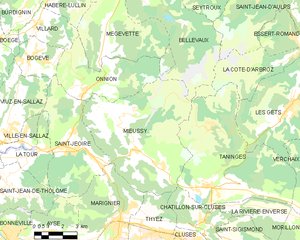
Carte des communes françaises Mieussy